1922 Dissolution Honours

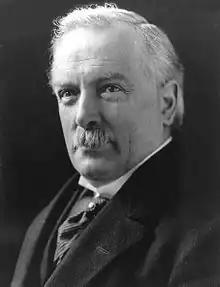
Outgoing Prime Minister David Lloyd George in 1919

The 1922 Dissolution Honours List was issued on 19 October 1922 at the advice of the outgoing Prime Minister, David Lloyd George.